Bey Hamam

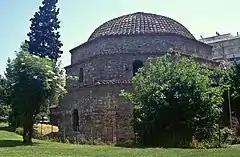
Bey Hamam seen from the outside

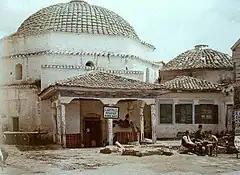
Photograph of Bey Hamam by Auguste Léon, circa 1913, shortly after the end of Ottoman rule. A sign on the main entrance reads "Men's Bath" in Greek and Bulgarian languages.

Bey Hamam, alternatively known as the "Baths of Paradise", is a Turkish bathhouse located along Egnatia Street in Thessaloniki, east of Panagia Chalkeon.